Question: Please indicate a possible affordance area of baseball bat that can be used for holding
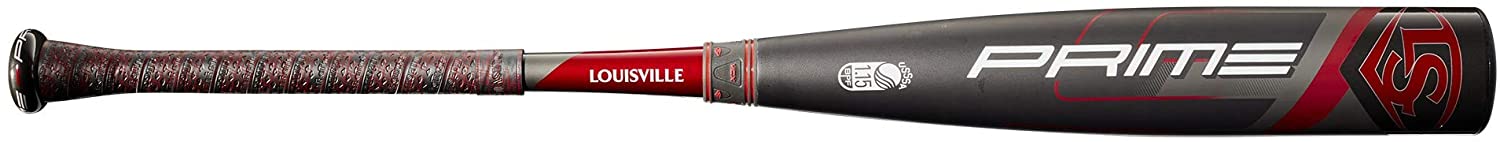
Answer: [5.896, 25.009, 530.66, 119.349]